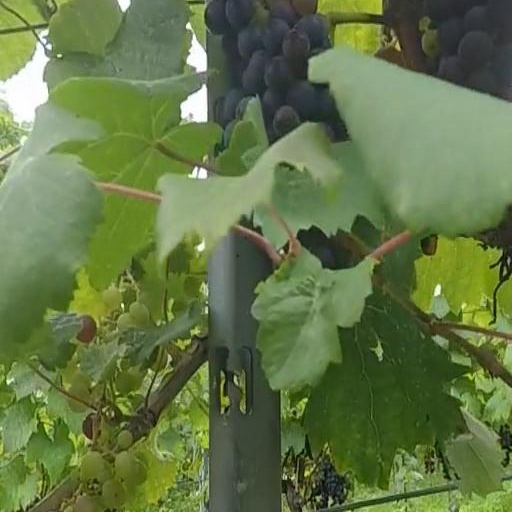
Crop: grape